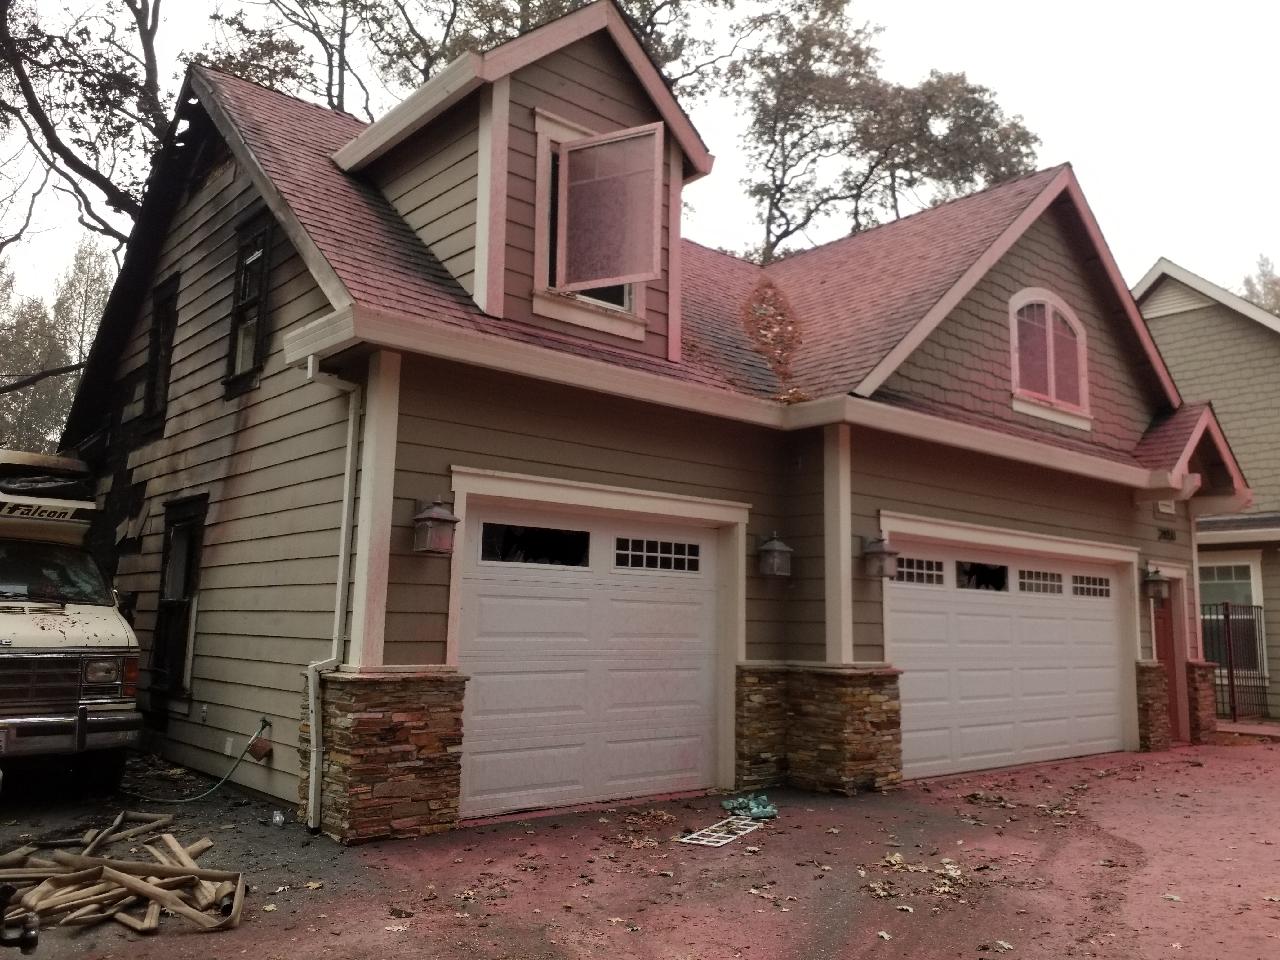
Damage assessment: major